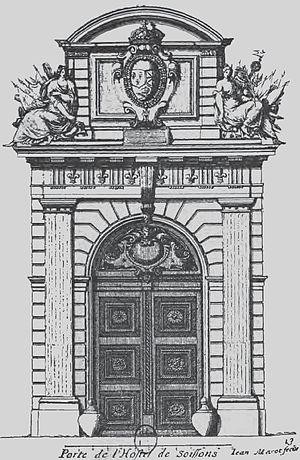
Portail monumental de l'Hôtel de Soissons, élevé par Salomon de Brosse en 1611.
L'hôtel de la Reine devenu hôtel de Soissons était un palais, construit au XVIᵉ siècle par la reine Catherine de Médicis dans le cœur de Paris.